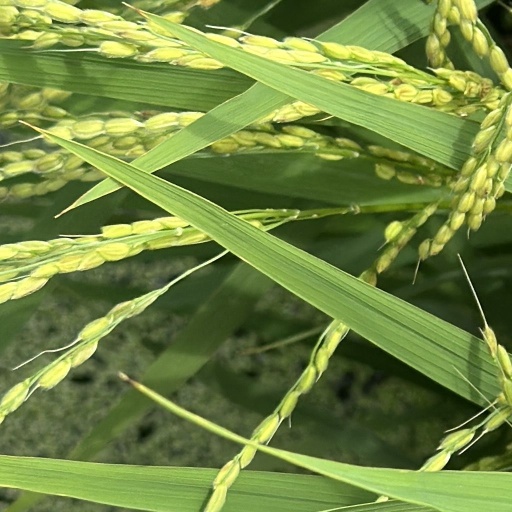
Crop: rice